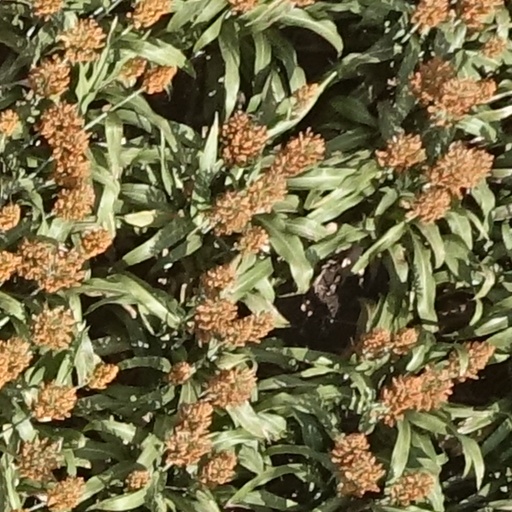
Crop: sorghum